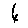
Label: 4